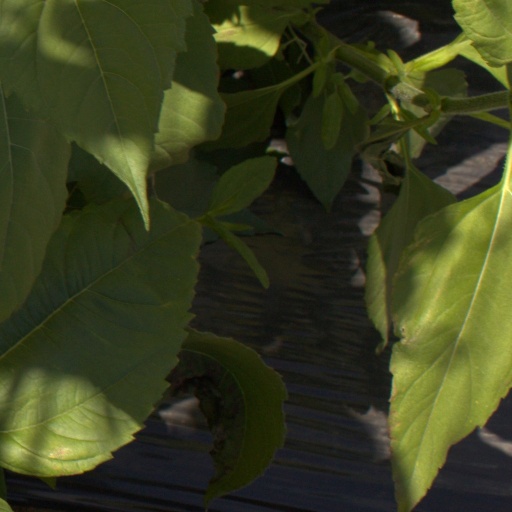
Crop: Jerusalem artichoke